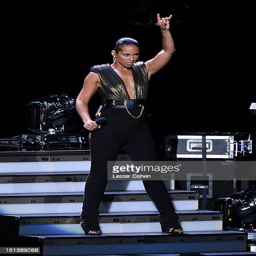
rhythm and blues artist performs onstage during awards